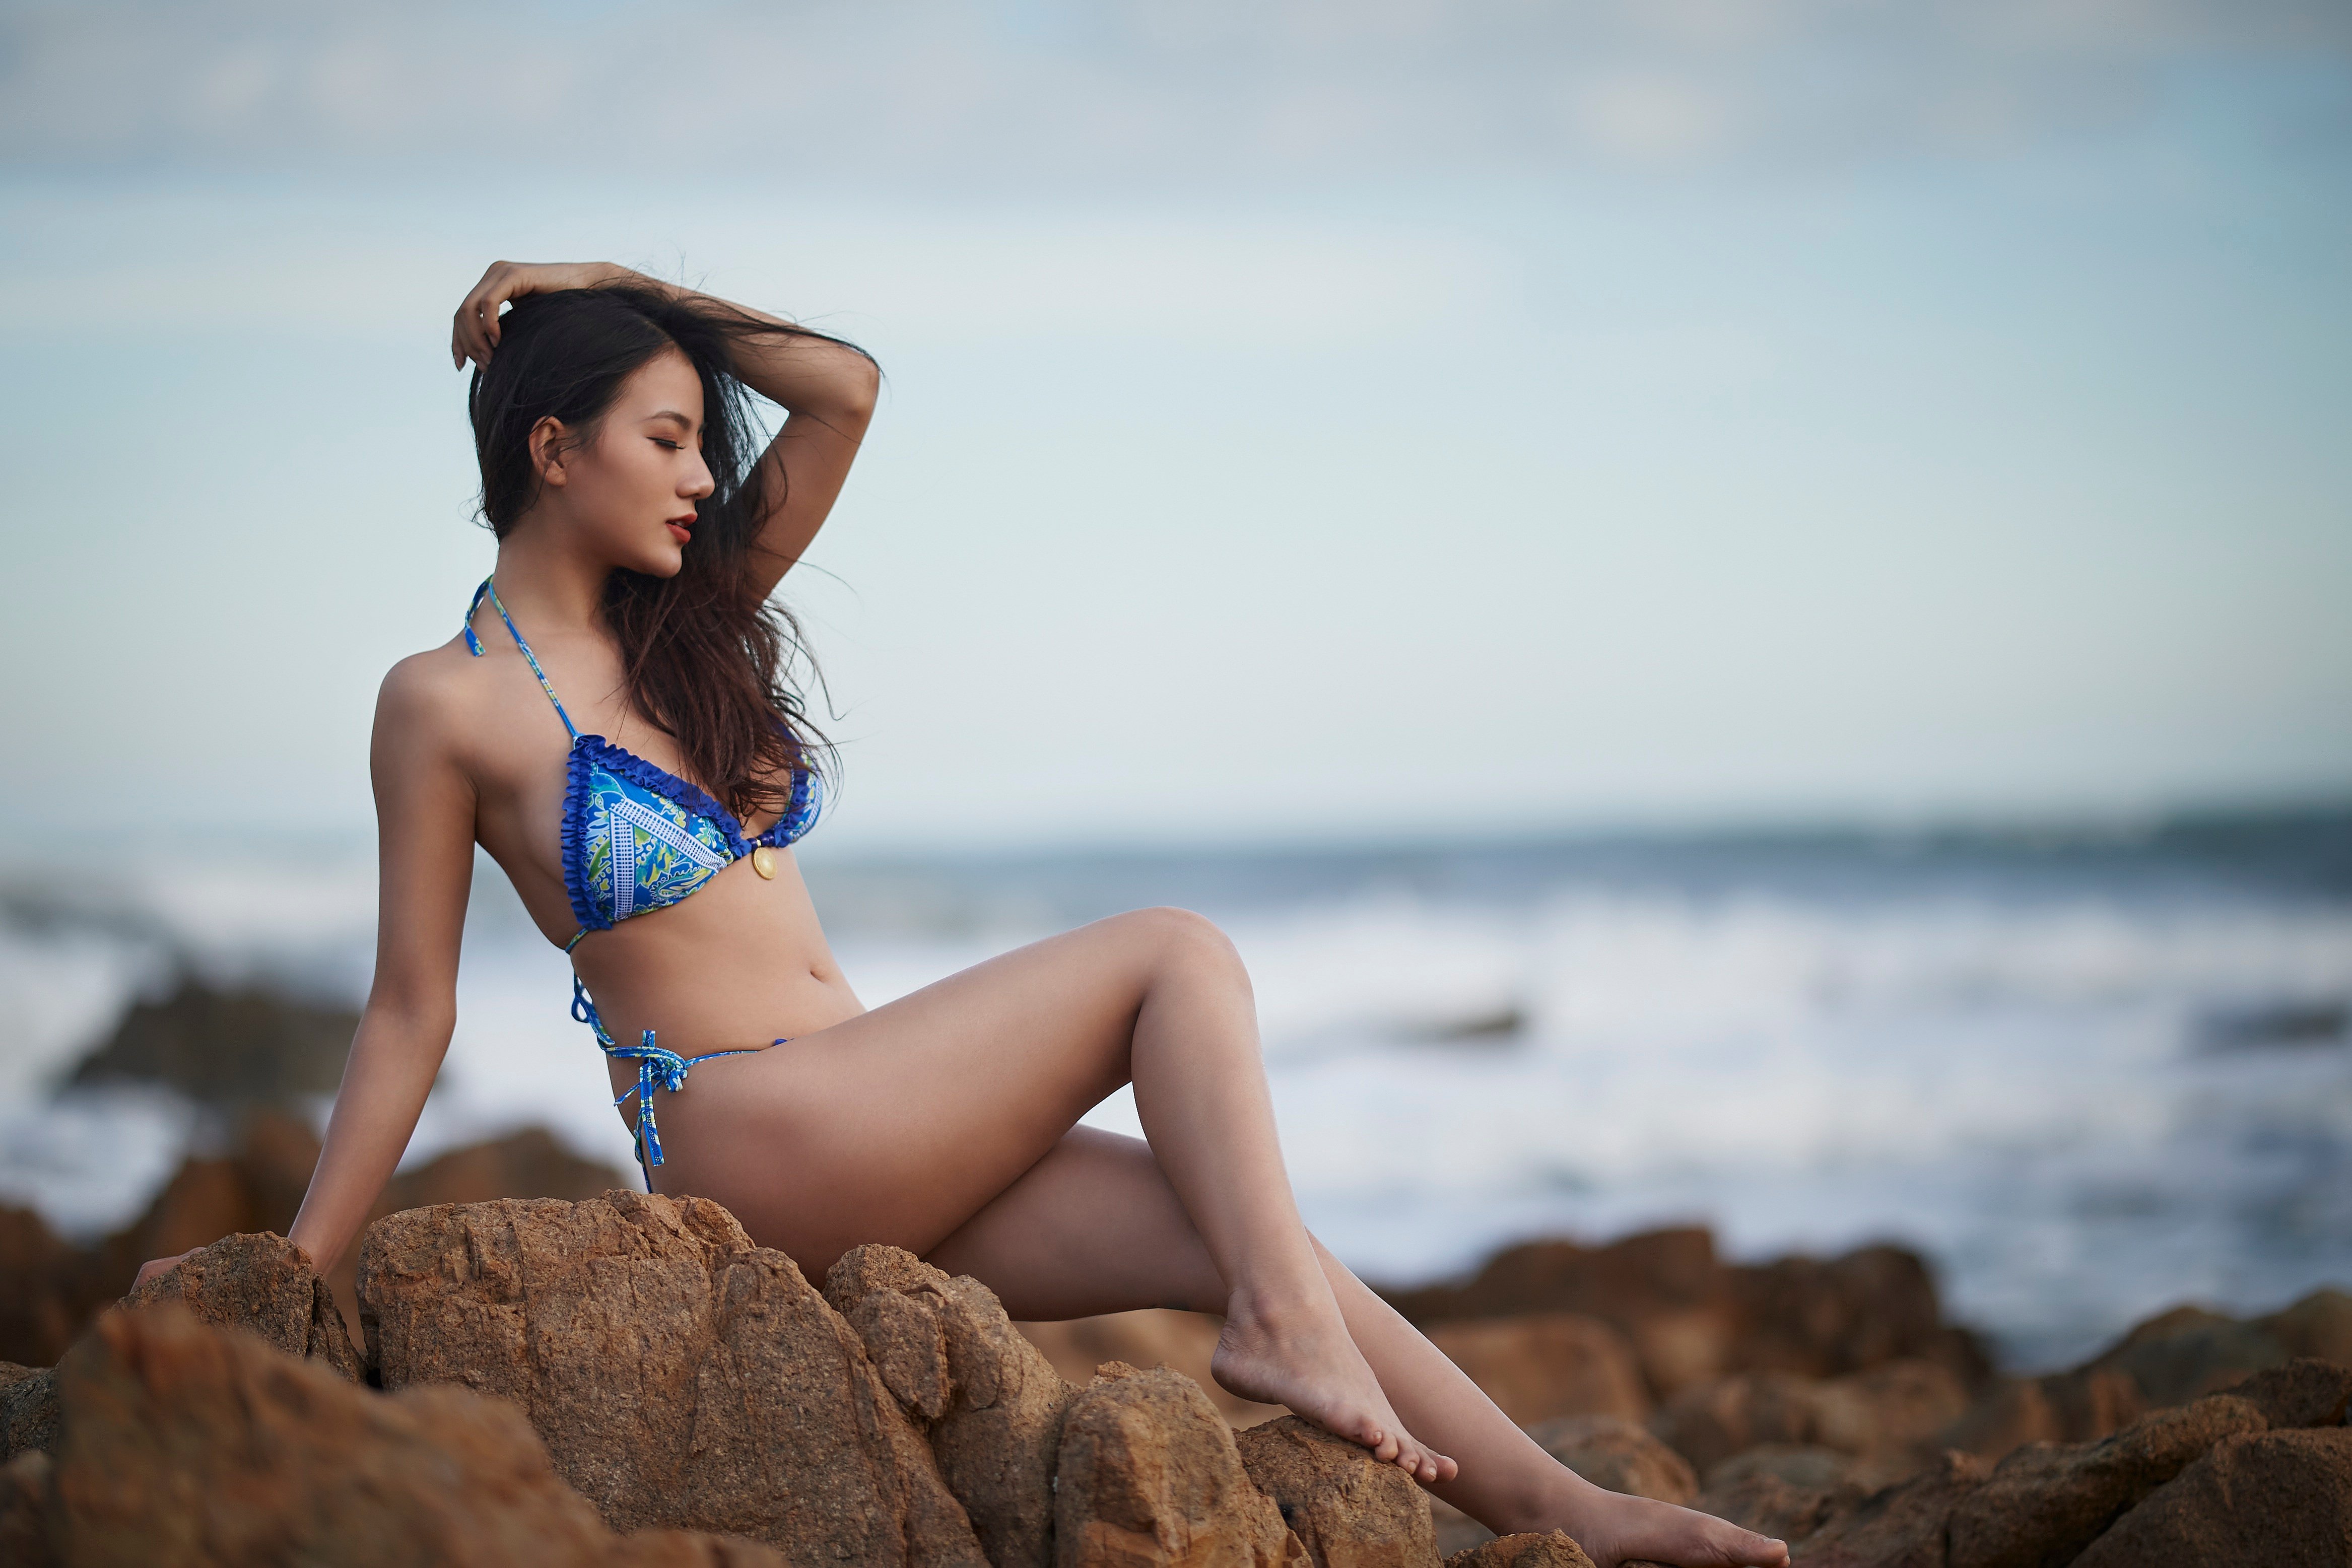
woman, sky, water, People in nature, azure, brassiere, flash photography, happy, swimwear, thigh, sunlight, lingerie, swimsuit top, People on beach, undergarment, beach, horizon, landscape, travel, long hair, knee, beauty, human leg, art model, blond, sand, leisure, shore, abdomen, brown hair, coast, bikini, fashion model, ocean, fun, sitting, swimsuit bottom, underpants, wind wave, rock, wave, portrait photography, photo shoot, sea, tourism, vacation, tropics, model